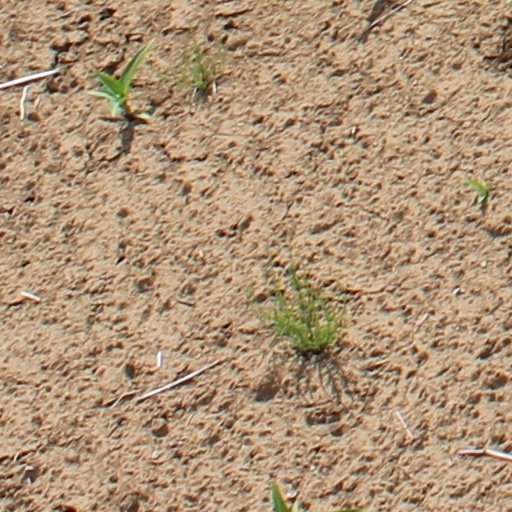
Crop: wheat